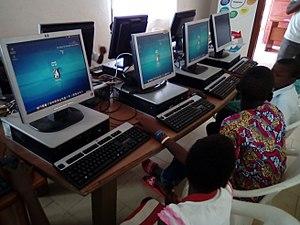
Atelier de formation des enfants de moins de 15 ans sur le logiciel Scratch, organisé le samedi 10 juin 2017 par BLOLAB, 1er FabLab du Bénin. Toutes les machines sont équipées d'Emmabuntüs.
Le BloLab, est un FabLab, un laboratoire de fabrication numérique, un espace de démocratisation technologique au service de l'innovation intervenant dans les domaines de l’éducation et du numérique. Il est situé à Kindonou, un quartier périphérique de Cotonou en République du Bénin.